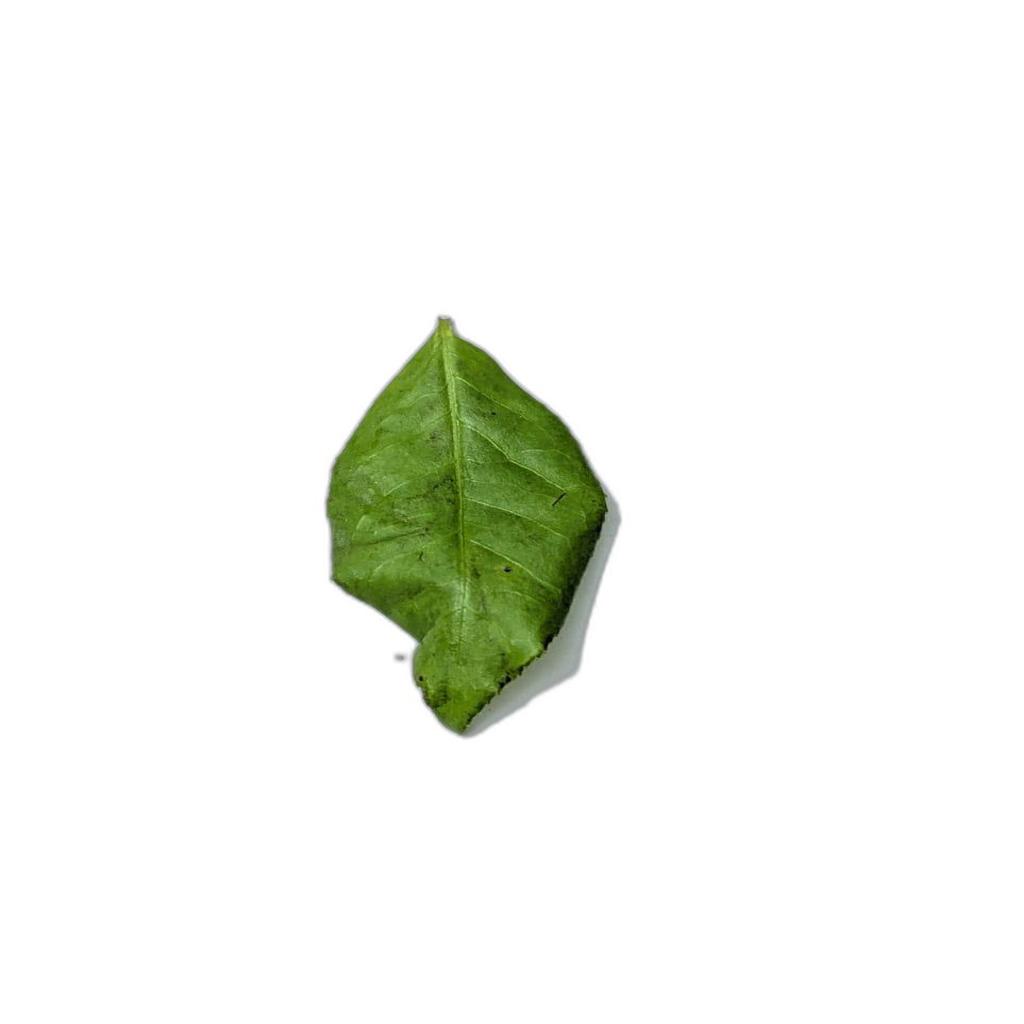
Label: Healthy